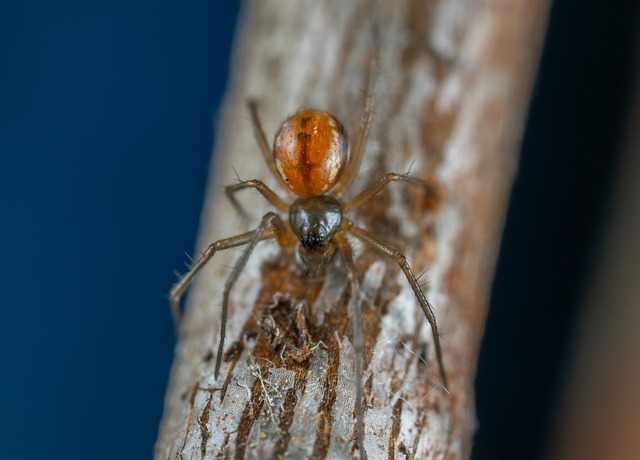
Label: ragno